Gulf of Cádiz

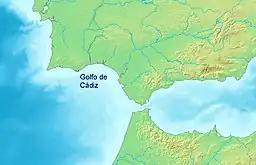
Map showing the Gulf of Cádiz.

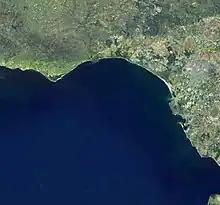
A satellite image of the Gulf of Cádiz.

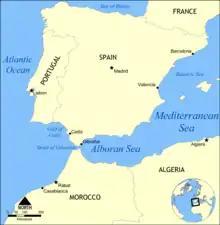
Map showing the Gulf of Cádiz and surrounding area.

The Gulf of Cádiz is the arm of the Atlantic Ocean between Cabo de Santa Maria, the southernmost point of mainland Portugal; and Cape Trafalgar on the Spanish coast at the western end of the Strait of Gibraltar. Two major rivers, the Guadalquivir and the Guadiana, as well as smaller rivers, like the Odiel, the Tinto, and the Guadalete, reach the ocean here.